Orbicular jasper

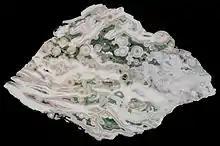
Orbicular jasper from Madagascar

Orbicular jasper is a variety of jasper which contains variably-colored "orbs" or spherical inclusions or zones. In highly silicified rhyolite or tuff, quartz and feldspar crystallize in radial aggregates of needle-like crystals which provide the basis or "seed" for the orbicular structure seen in this kind of jasper. The material is quite attractive when polished and is used as an ornamental stone or gemstone.